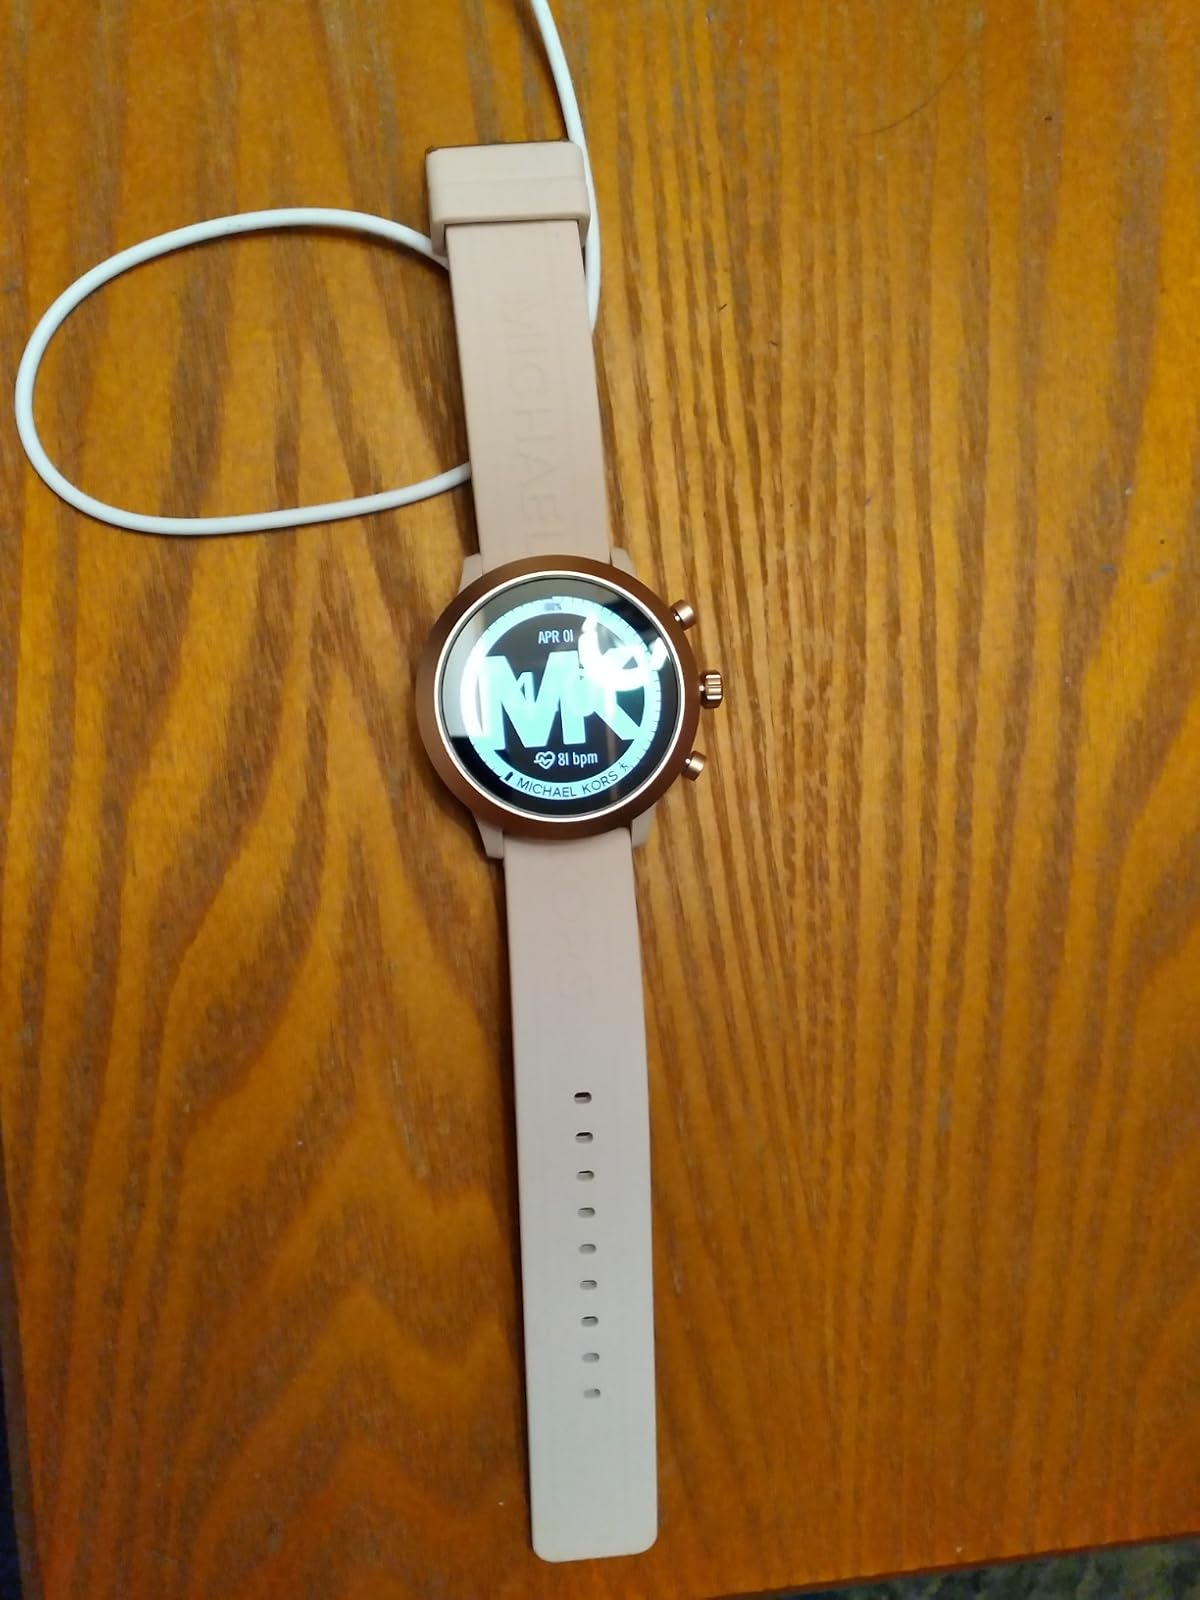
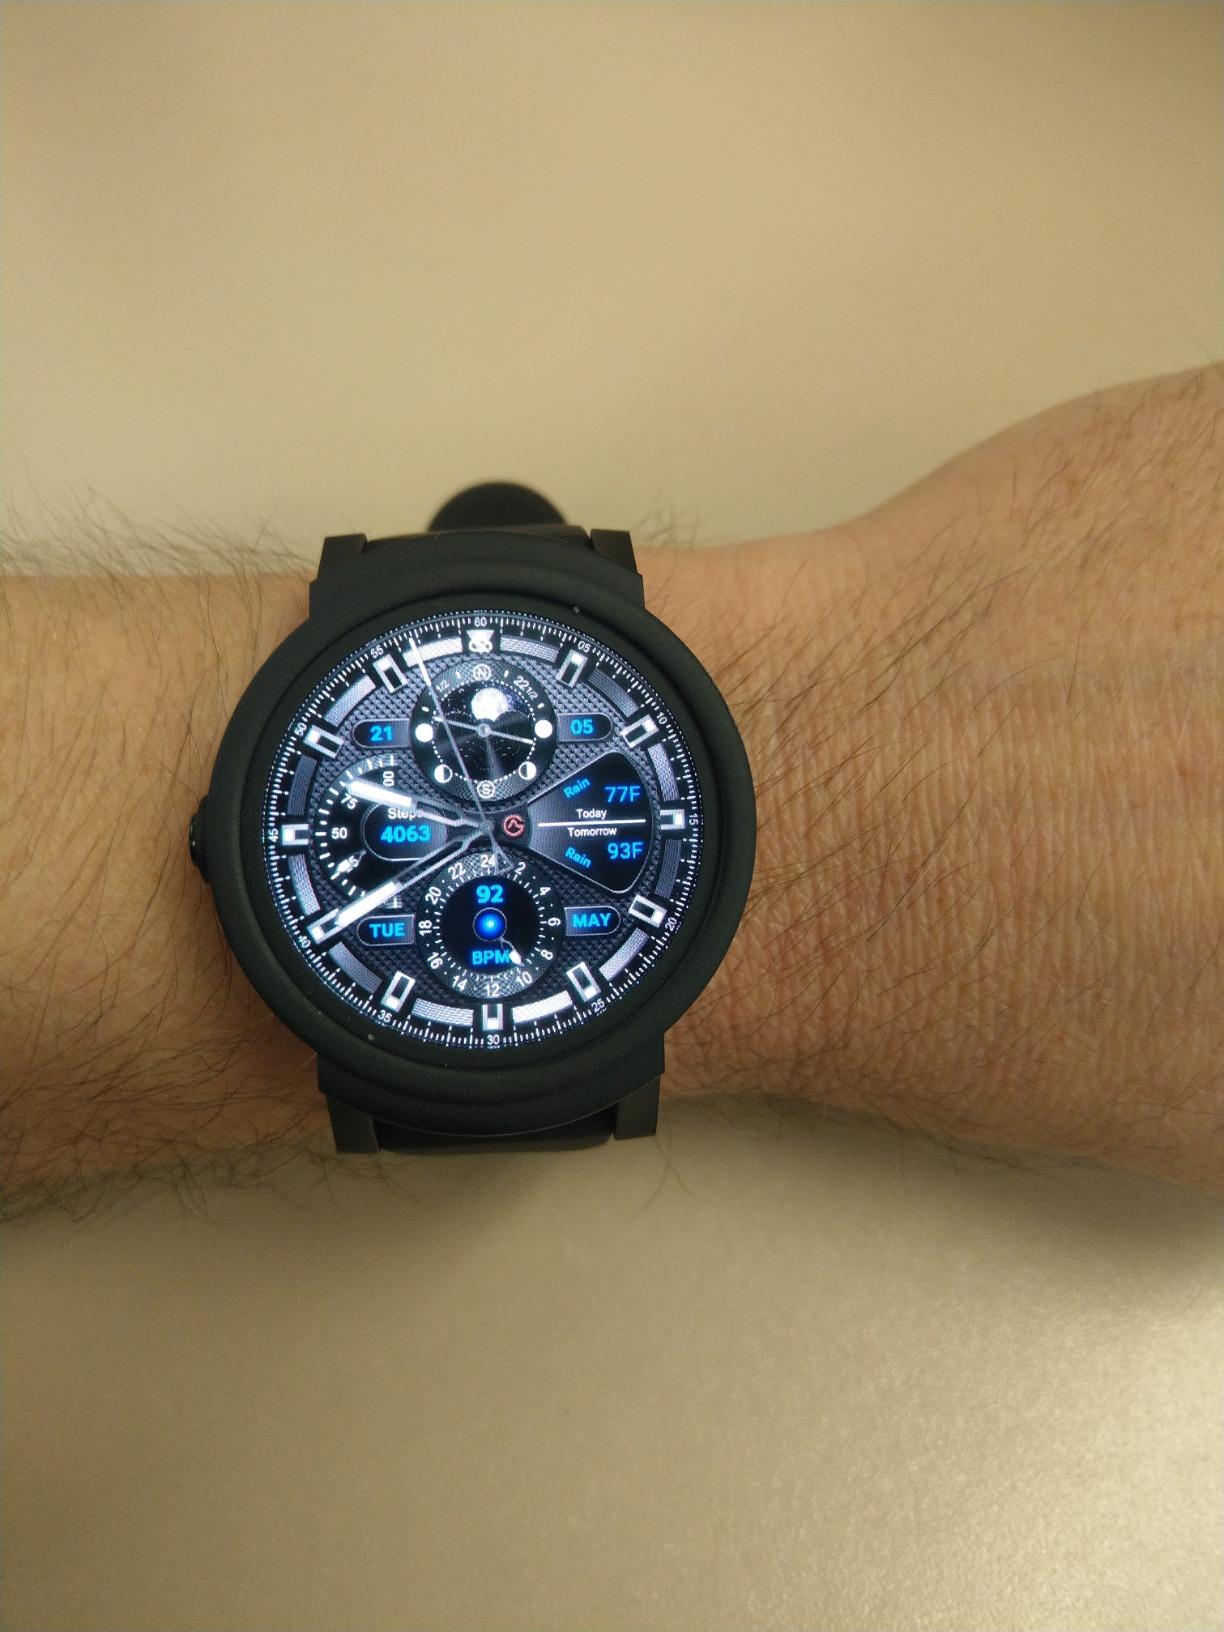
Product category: smartwatch
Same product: no